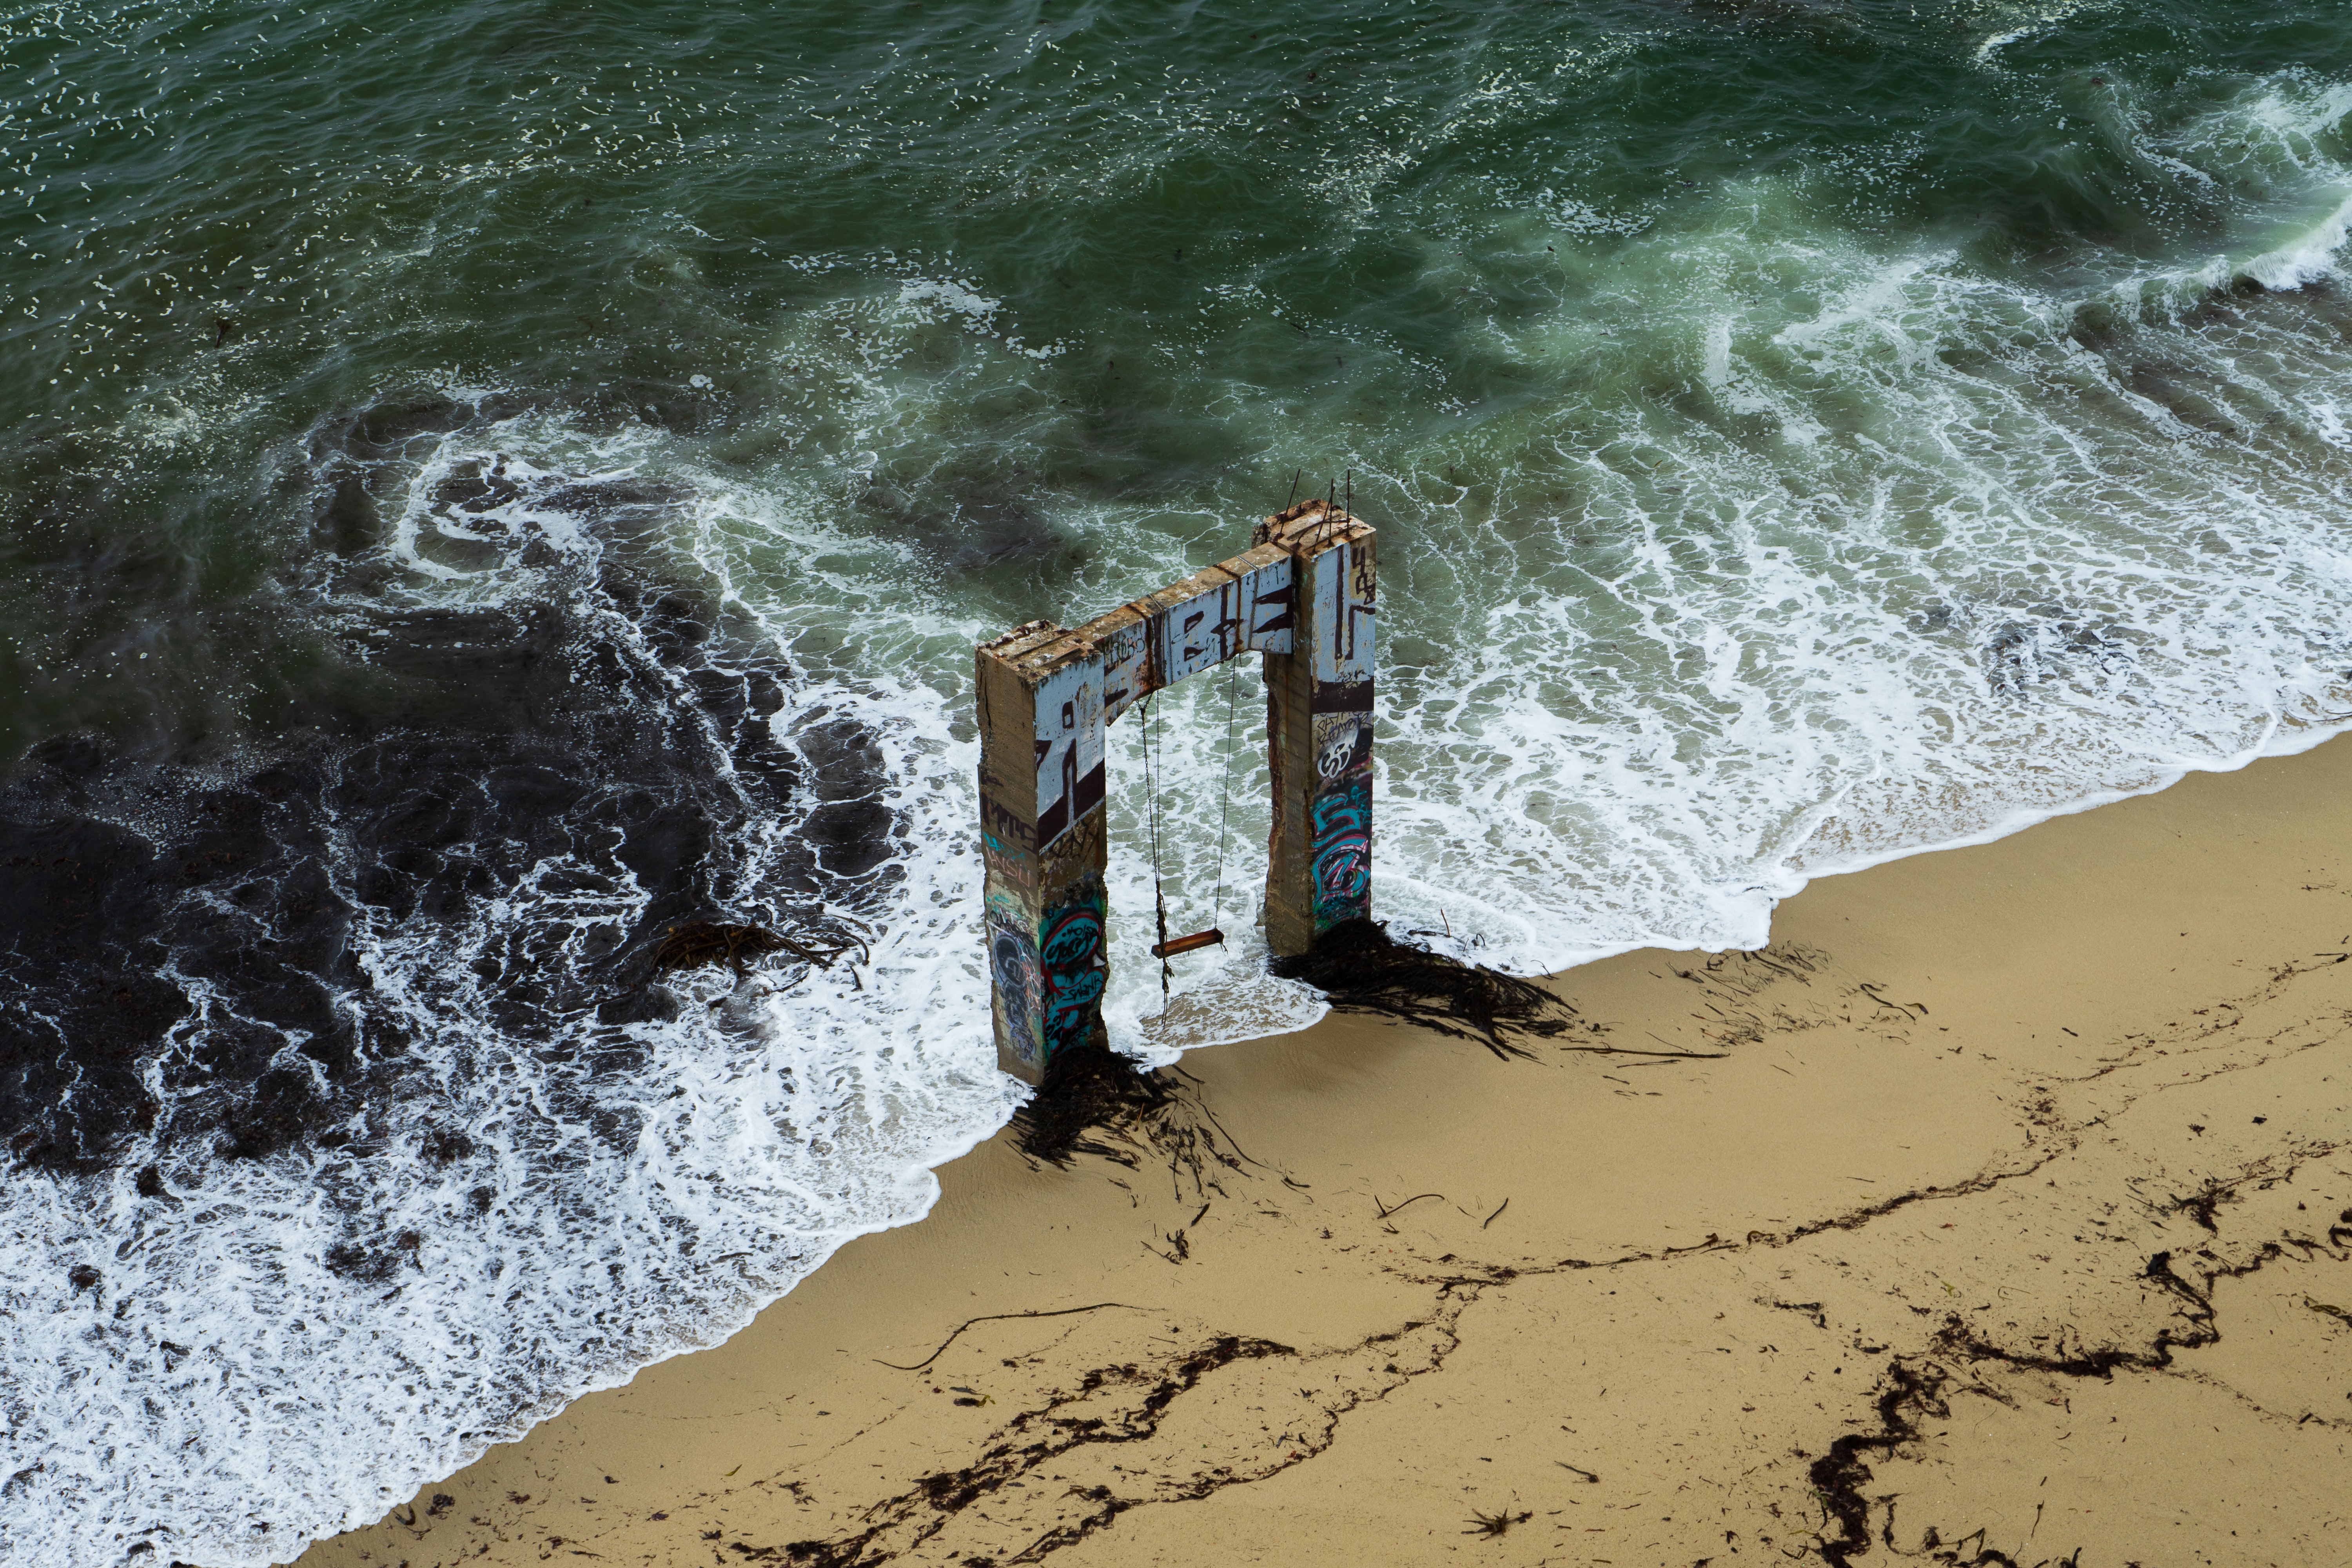
water, body of water, wave, sea, ocean, sand, shore, beach, coast